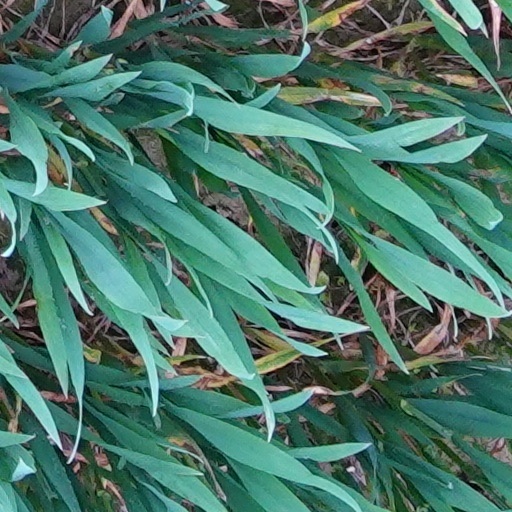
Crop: wheat